Ellington Airport (Texas)

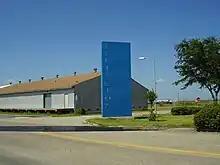
Entrance to the airport (2005)

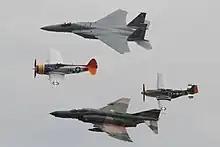
World War II and Cold War -era US aircraft flying in formation during Wings Over Houston at Ellington Airport

Ellington Airport consists of three active runways (a ILS CAT I runway, an runway, and a runway). The airport supports the operations of the United States military, NASA and a variety of general aviation tenants. The field is a base for NASA's administrative, cargo transport and high-altitude aircraft, which also includes NASA's fleet of T-38 Talon jets bailed to the agency from USAF, Gulfstream Shuttle Training Aircraft, and a former USN C-9 nicknamed the "Weightless Wonder VI" which replaced the former USAF NKC-135 aircraft known as the Vomit Comet, a zero-g trainer. The only three WB-57F aircraft (used for atmospheric research and reconnaissance) still flying in the world today are housed at Ellington.